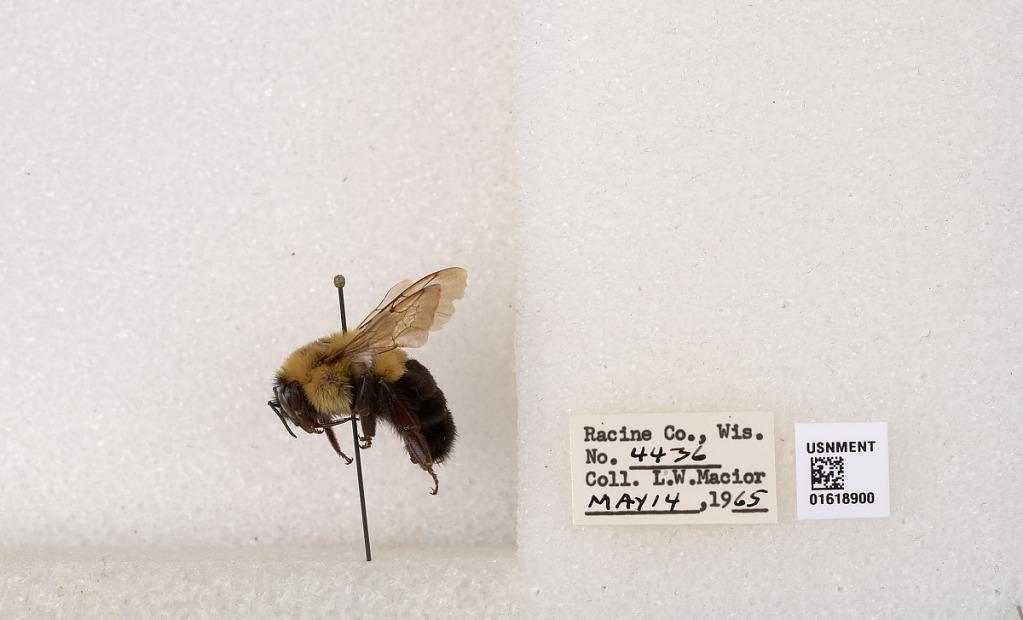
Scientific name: Bombus impatiens Cresson
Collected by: L. Macior
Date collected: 1965-5-14
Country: United States
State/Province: Wisconsin
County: Racine
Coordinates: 42.7299, -87.8123